Histon F.C.

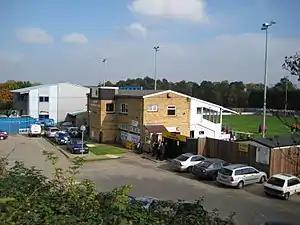
The main stands at Bridge Road

The club have played at Bridge Road since their establishment in 1904.